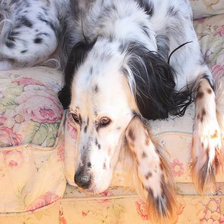
Species: dog
Breed: english setter